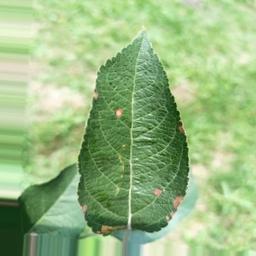
Label: Alternaria